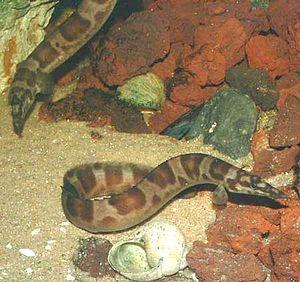
fr:Aethiomastacembelus ellipsifer Prédateur nocturne (paedophage).
Mastacembelus est un genre de poissons d'eau douce de la famille des Mastacembelidae. Toutes les espèces ci-dessous se rencontre en Afrique et en Asie. Leur taille varie d'une dizaine de centimètres à un mètre ou plus pour les plus grands spécimens.
Mastacembelus ellipsifer est un poisson Synbranchiformes de la famille des Mastacembelidae.